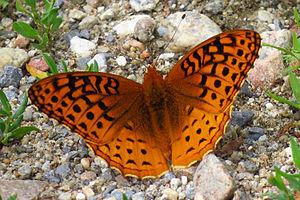
Les Argynnini sont une tribu de lépidoptères de la famille des Nymphalidae et de la sous-famille des Heliconiinae.